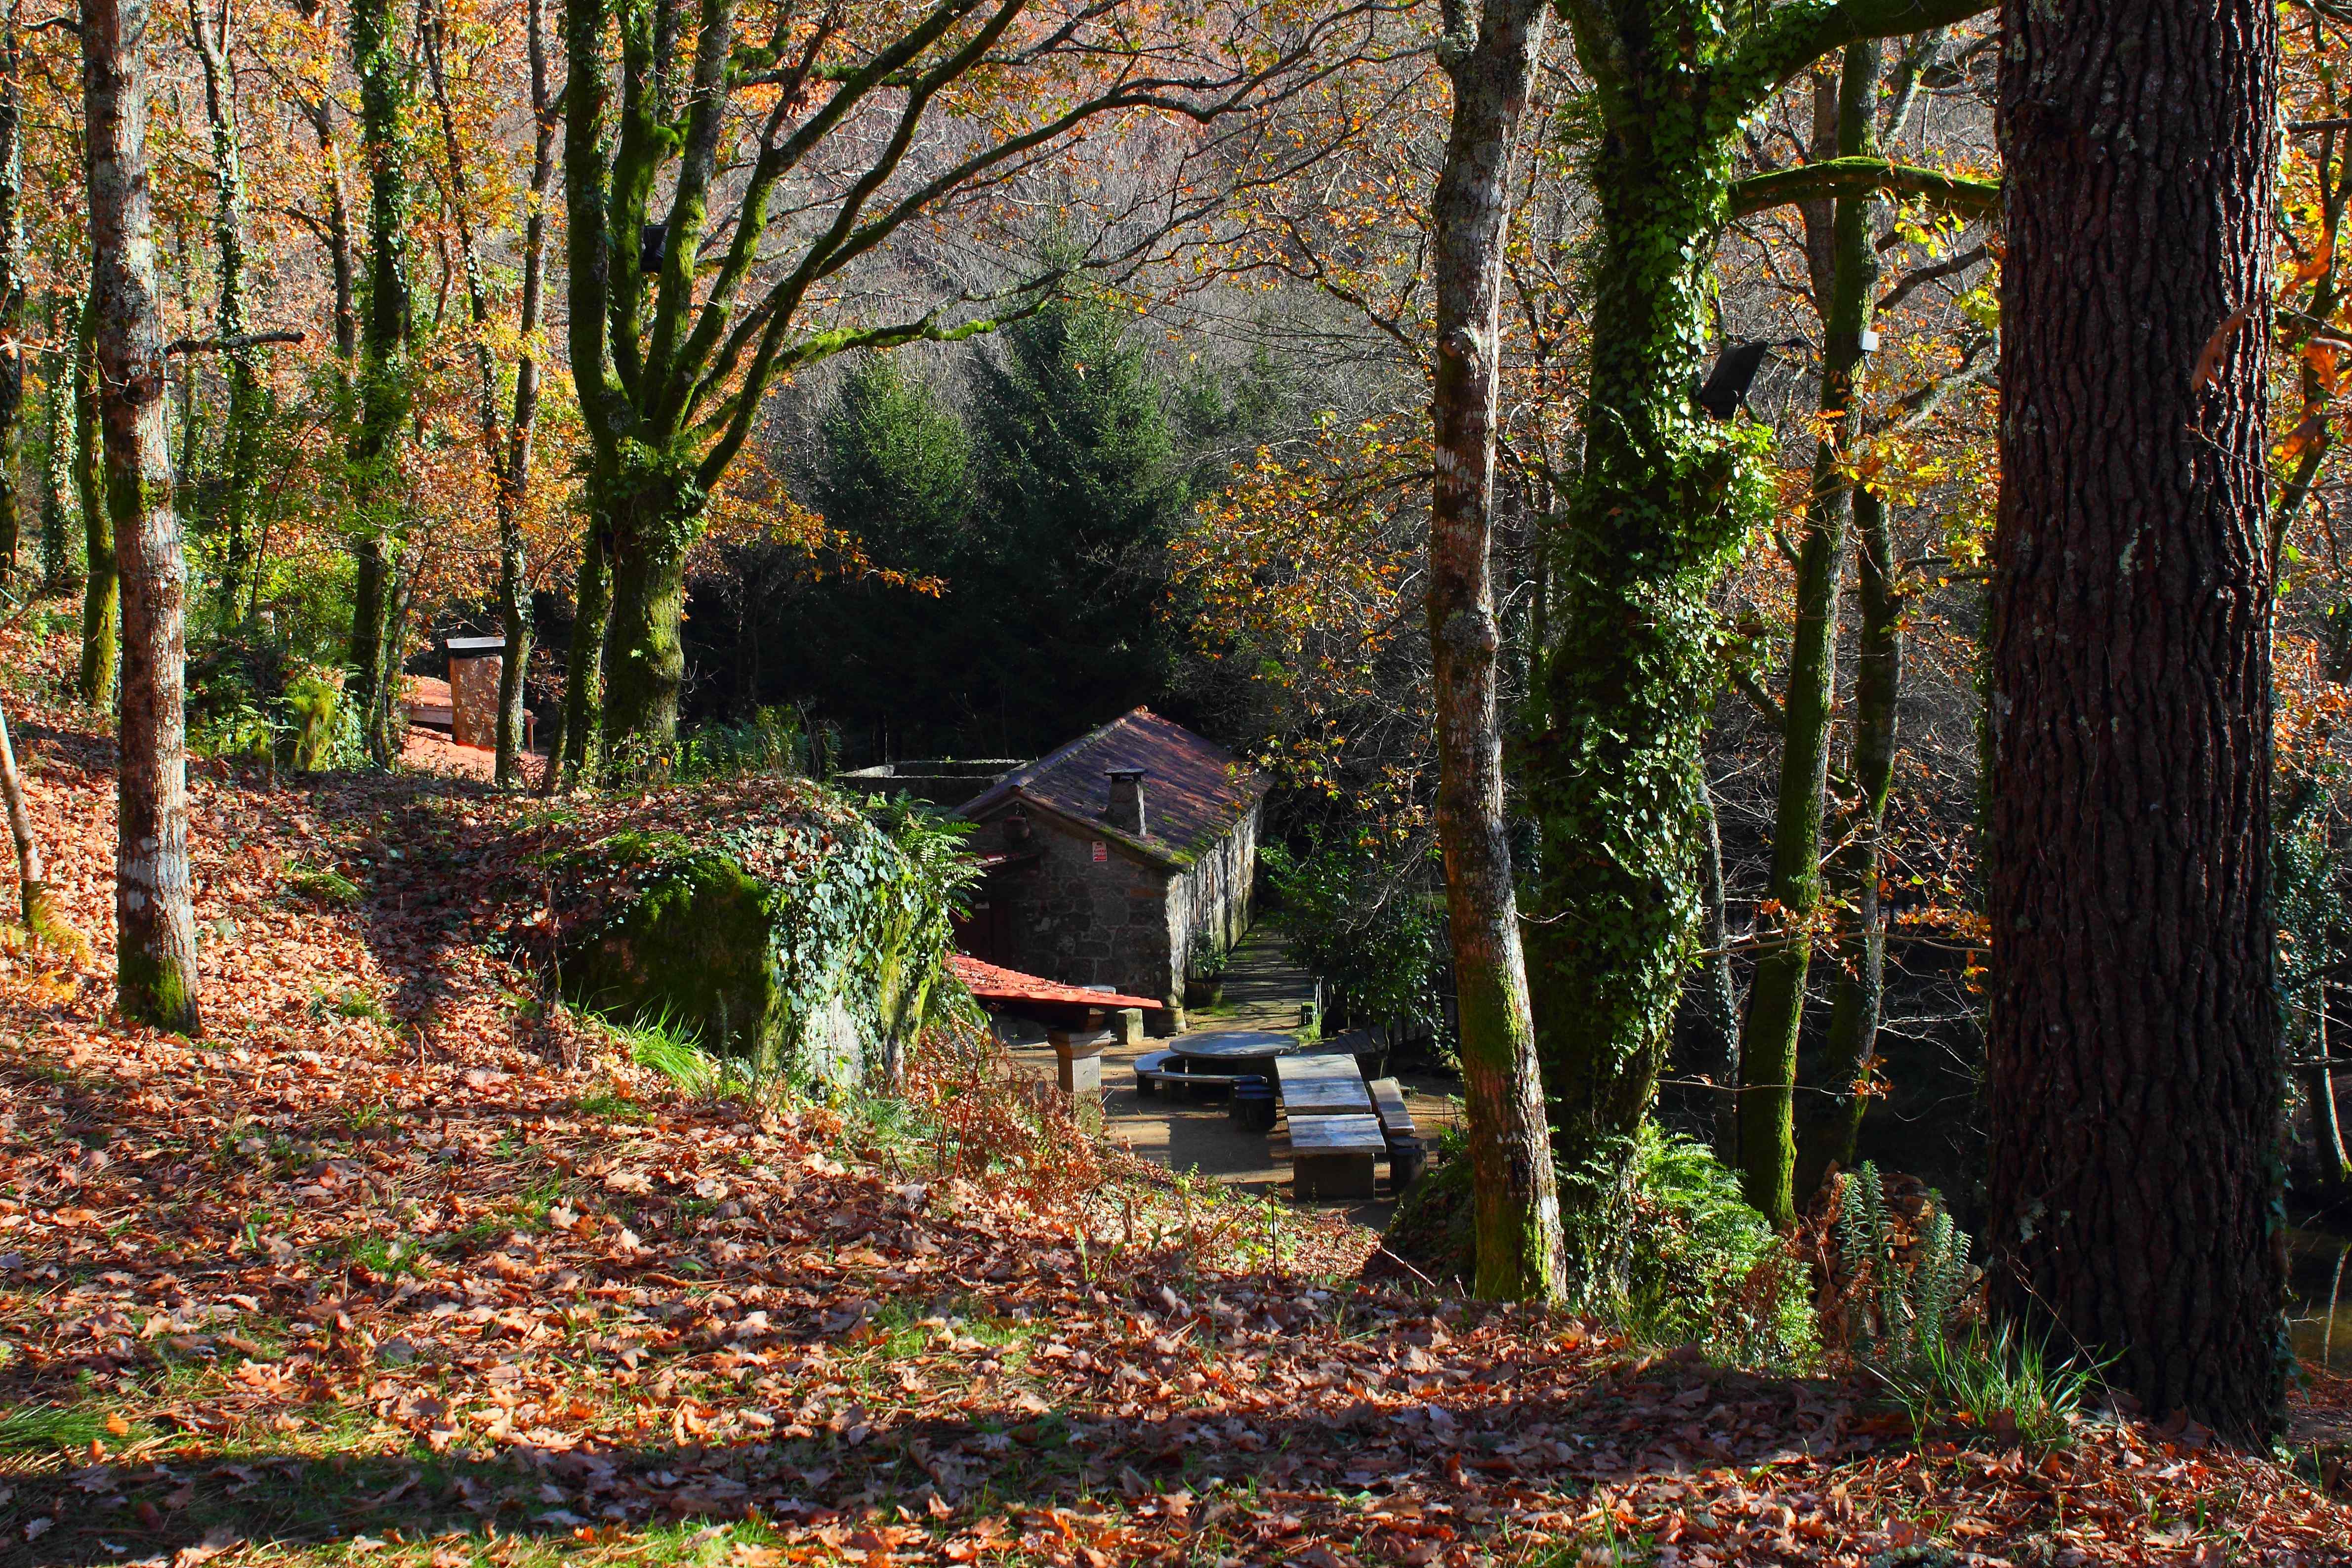
landscape, tree, forest, trail, leaf, flower, autumn, backyard, garden, season, spain, shrub, deciduous, espaa, galicia, pontevedra, paisajes, woodland, habitat, yard, ecosystem, ggl1, gaby1, canoneos550d, barro, natural environment